Honoré d'Albert de Luynes

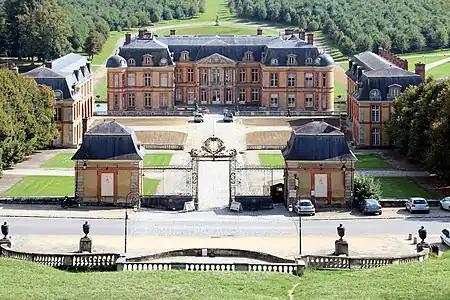
Château de Dampierre in Dampierre-en-Yvelines, 2013.

Luynes was born on 30 October 1868 at the Château de Dampierre in Dampierre-en-Yvelines in the Île-de-France region in north-central France. He was the only son of Charles Honoré Emmanuel d'Albert de Luynes, 9th Duke of Luynes (1846–1870), and Yolande Françoise Marie Julienne de La Rochefoucauld (1849–1905). His only sibling, Yolande Louise Marie Valentine d'Albert de Luynes, married Adrien de Noailles, 8th Duke of Noailles (a son of Jules Charles Victurnien de Noailles, 7th Duke of Noailles).